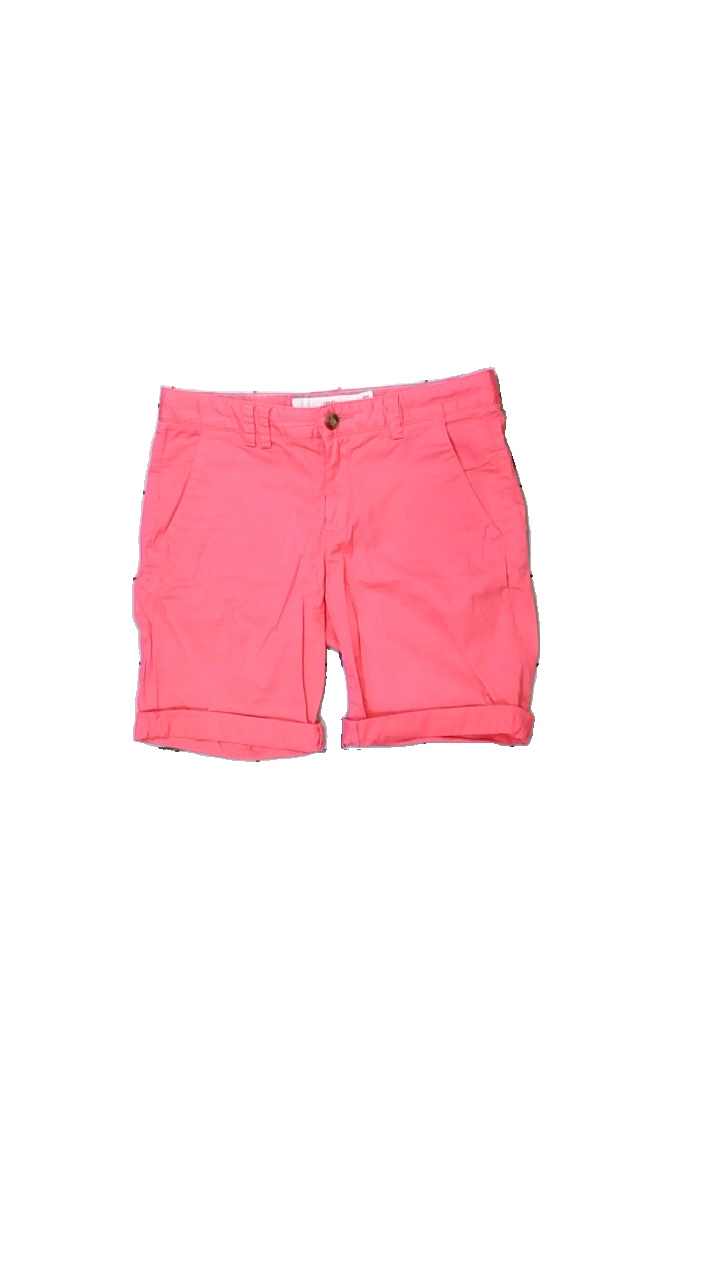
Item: Shorts (Ladies)
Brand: Logg (h&m)
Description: rosa shorts
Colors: Pink
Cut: Regular
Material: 100% cotton
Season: All
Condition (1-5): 5
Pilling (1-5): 5
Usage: Reuse
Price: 50-100